Destroyer minesweeper

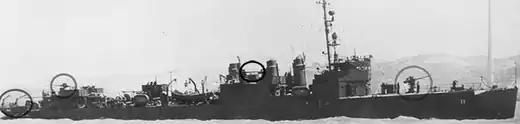
Converted "USS Hovey" (DMS11) at Mare Island, May 1943, with three smokestacks. Shown circled from left to right are squared stern with cranes or davits to haul minesweeping gear, and guns visible aft, midship and forward AA gun

At first the ships above retained their initial four 4 inch guns for defense. In 1942 they were scheduled to get 3"/50 caliber dual purpose guns as they needed to be prepared to face air attack in WWII. By 1944, their armament included two or three 3"/50 caliber dual purpose guns and twin power operated Bofors guns, which were highly effective against enemy aircraft. Their dual purpose 3 inch guns could be used against enemy shore batteries, to fire on surfaced submarines, and as effective anti-aircraft weapons. The destroyer minesweepers usually lost all four of their original four 4 inch guns when they received their 3"/50 caliber and Bofors guns, but they retained a significantly improved capability against Japanese enemy aircraft including kamikazes which many of these ships faced between January and May 1945.